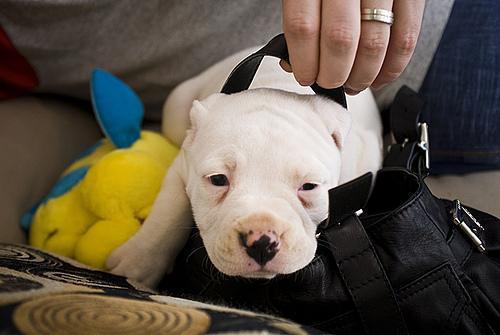
american bulldog